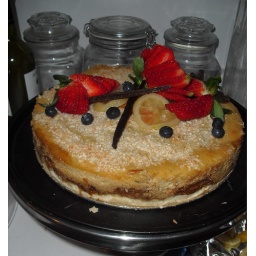
Tropical (Sauteed pineapple in rum caramel, coconut, orange &amp;amp; vanilla bean) cheesecake